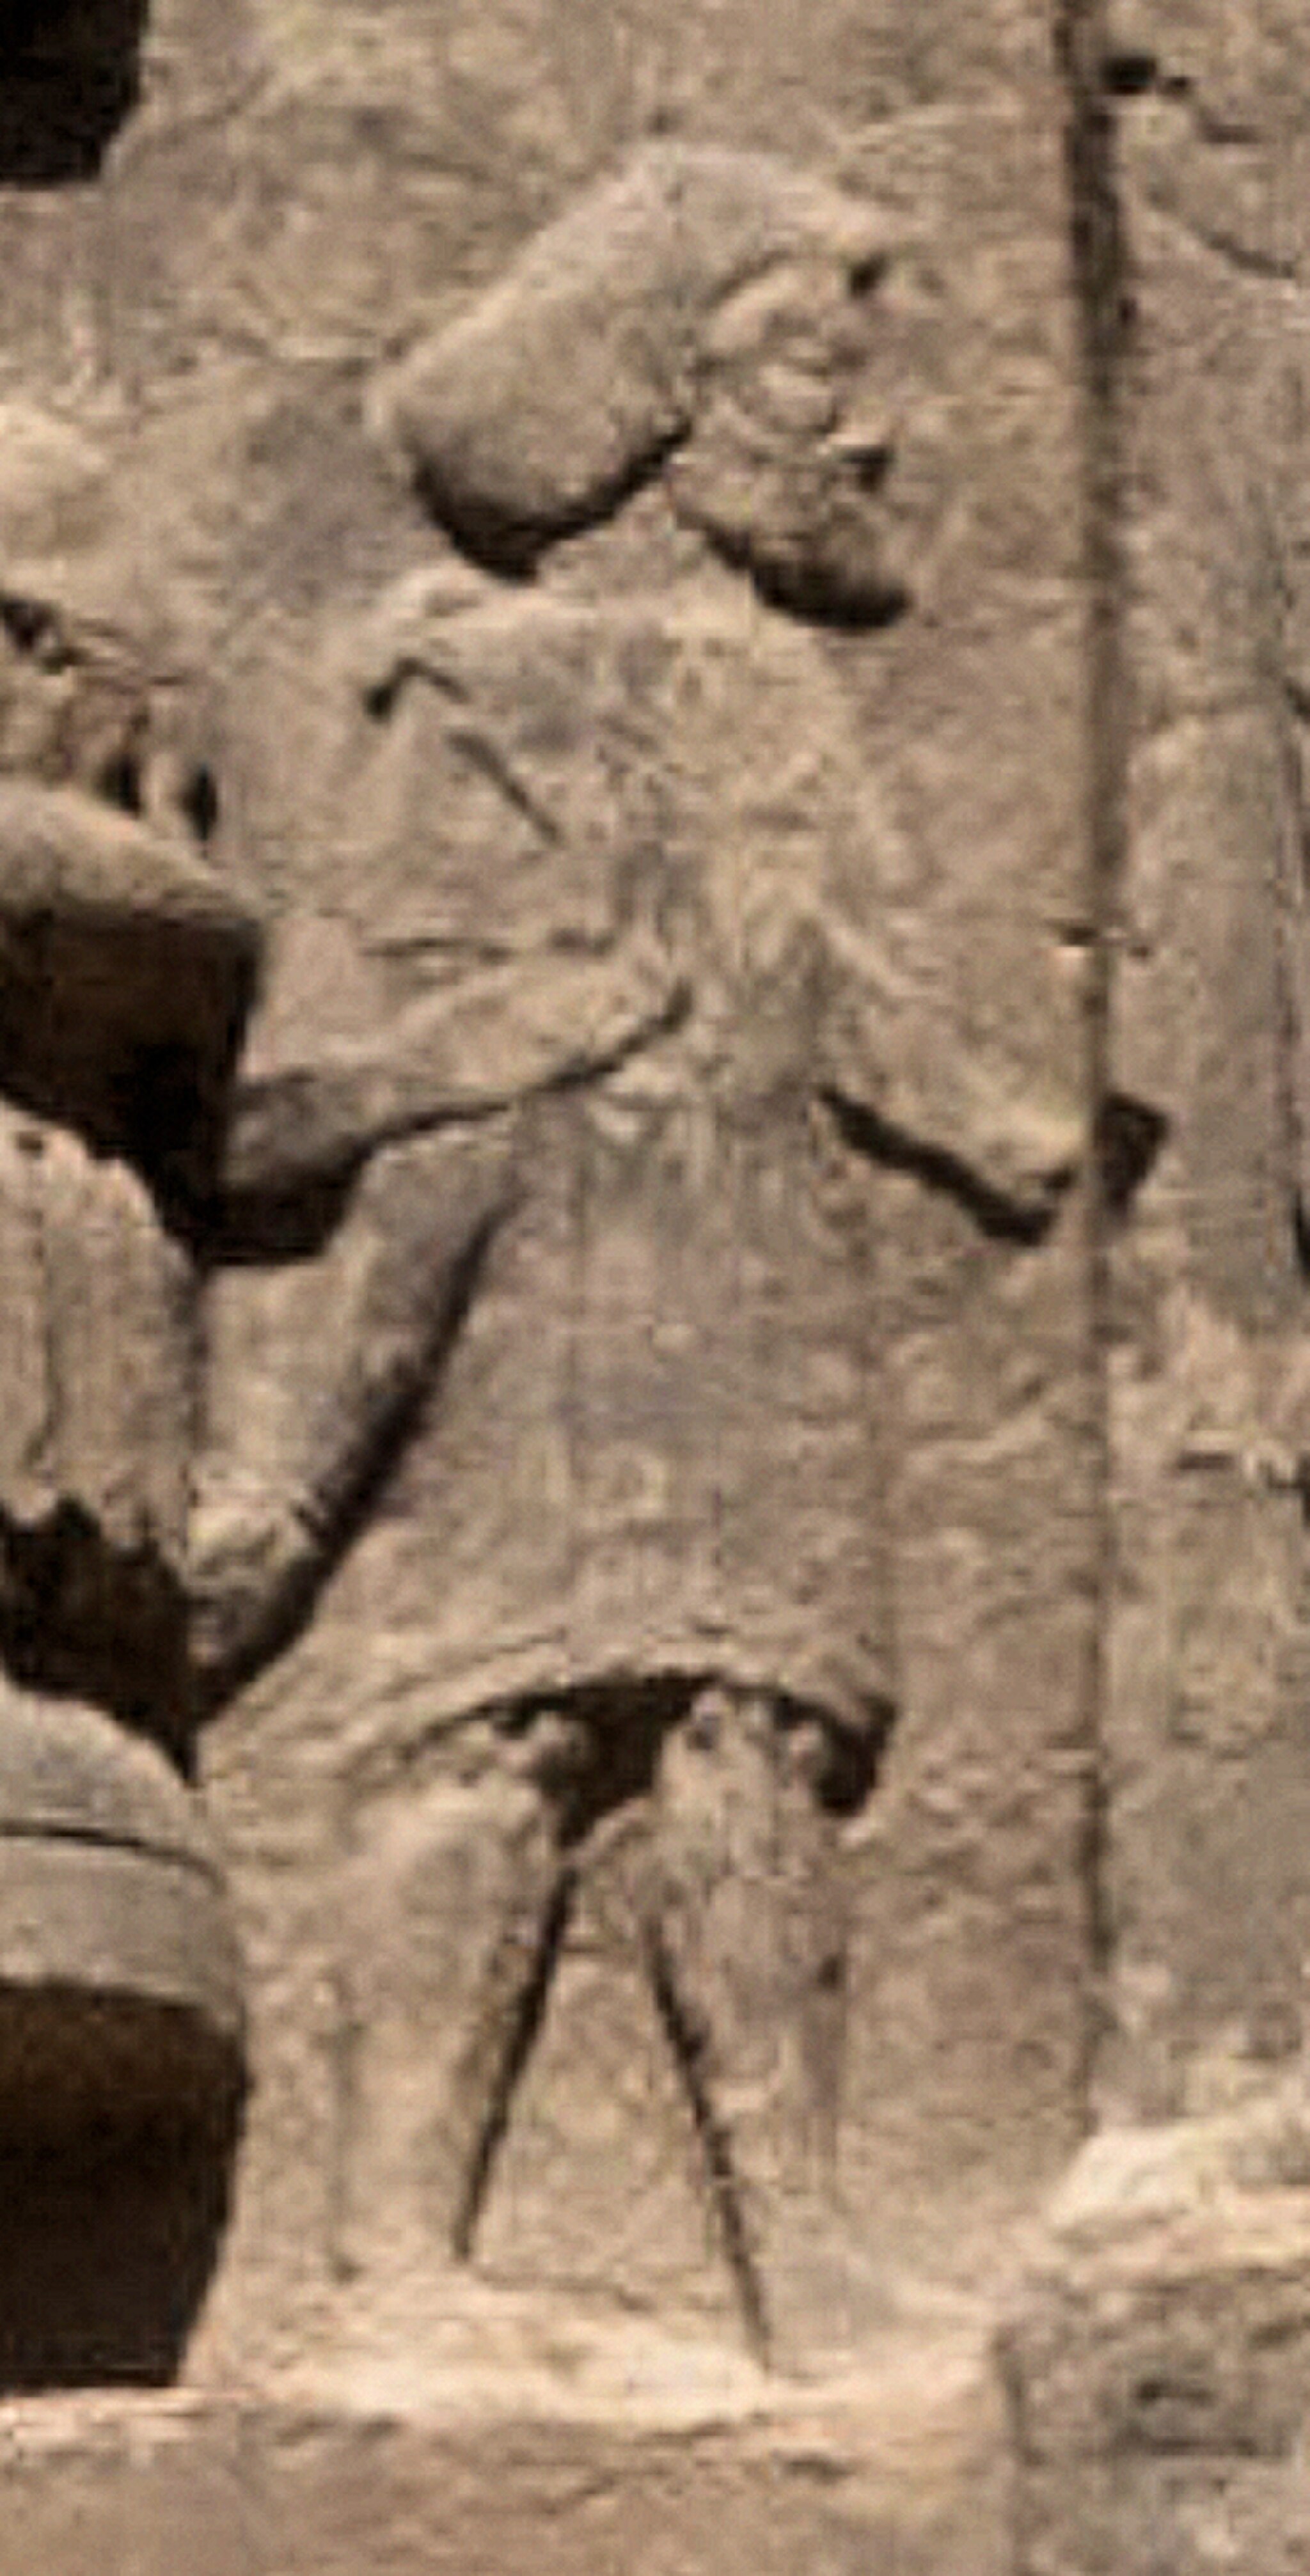
Title: Tomb of Darius II Carian
Description: Tomb of Darius II Carian
Date: 2018-12-18
Categories: Tomb of Darius II, Caria, Extracted images, Derivative works from images by User:Poco a poco